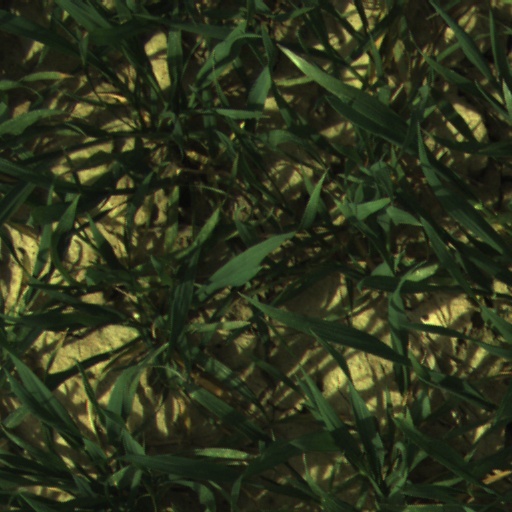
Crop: wheat